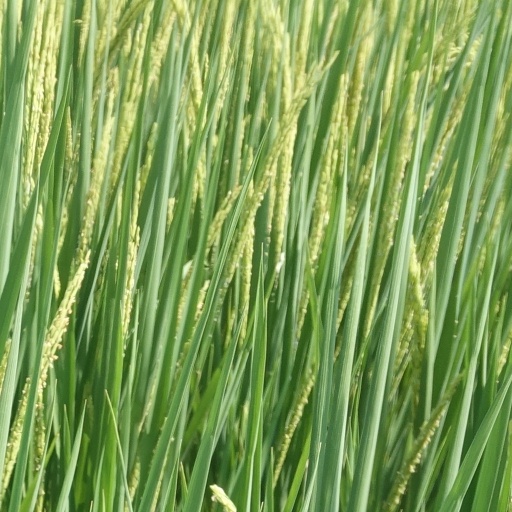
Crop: rice